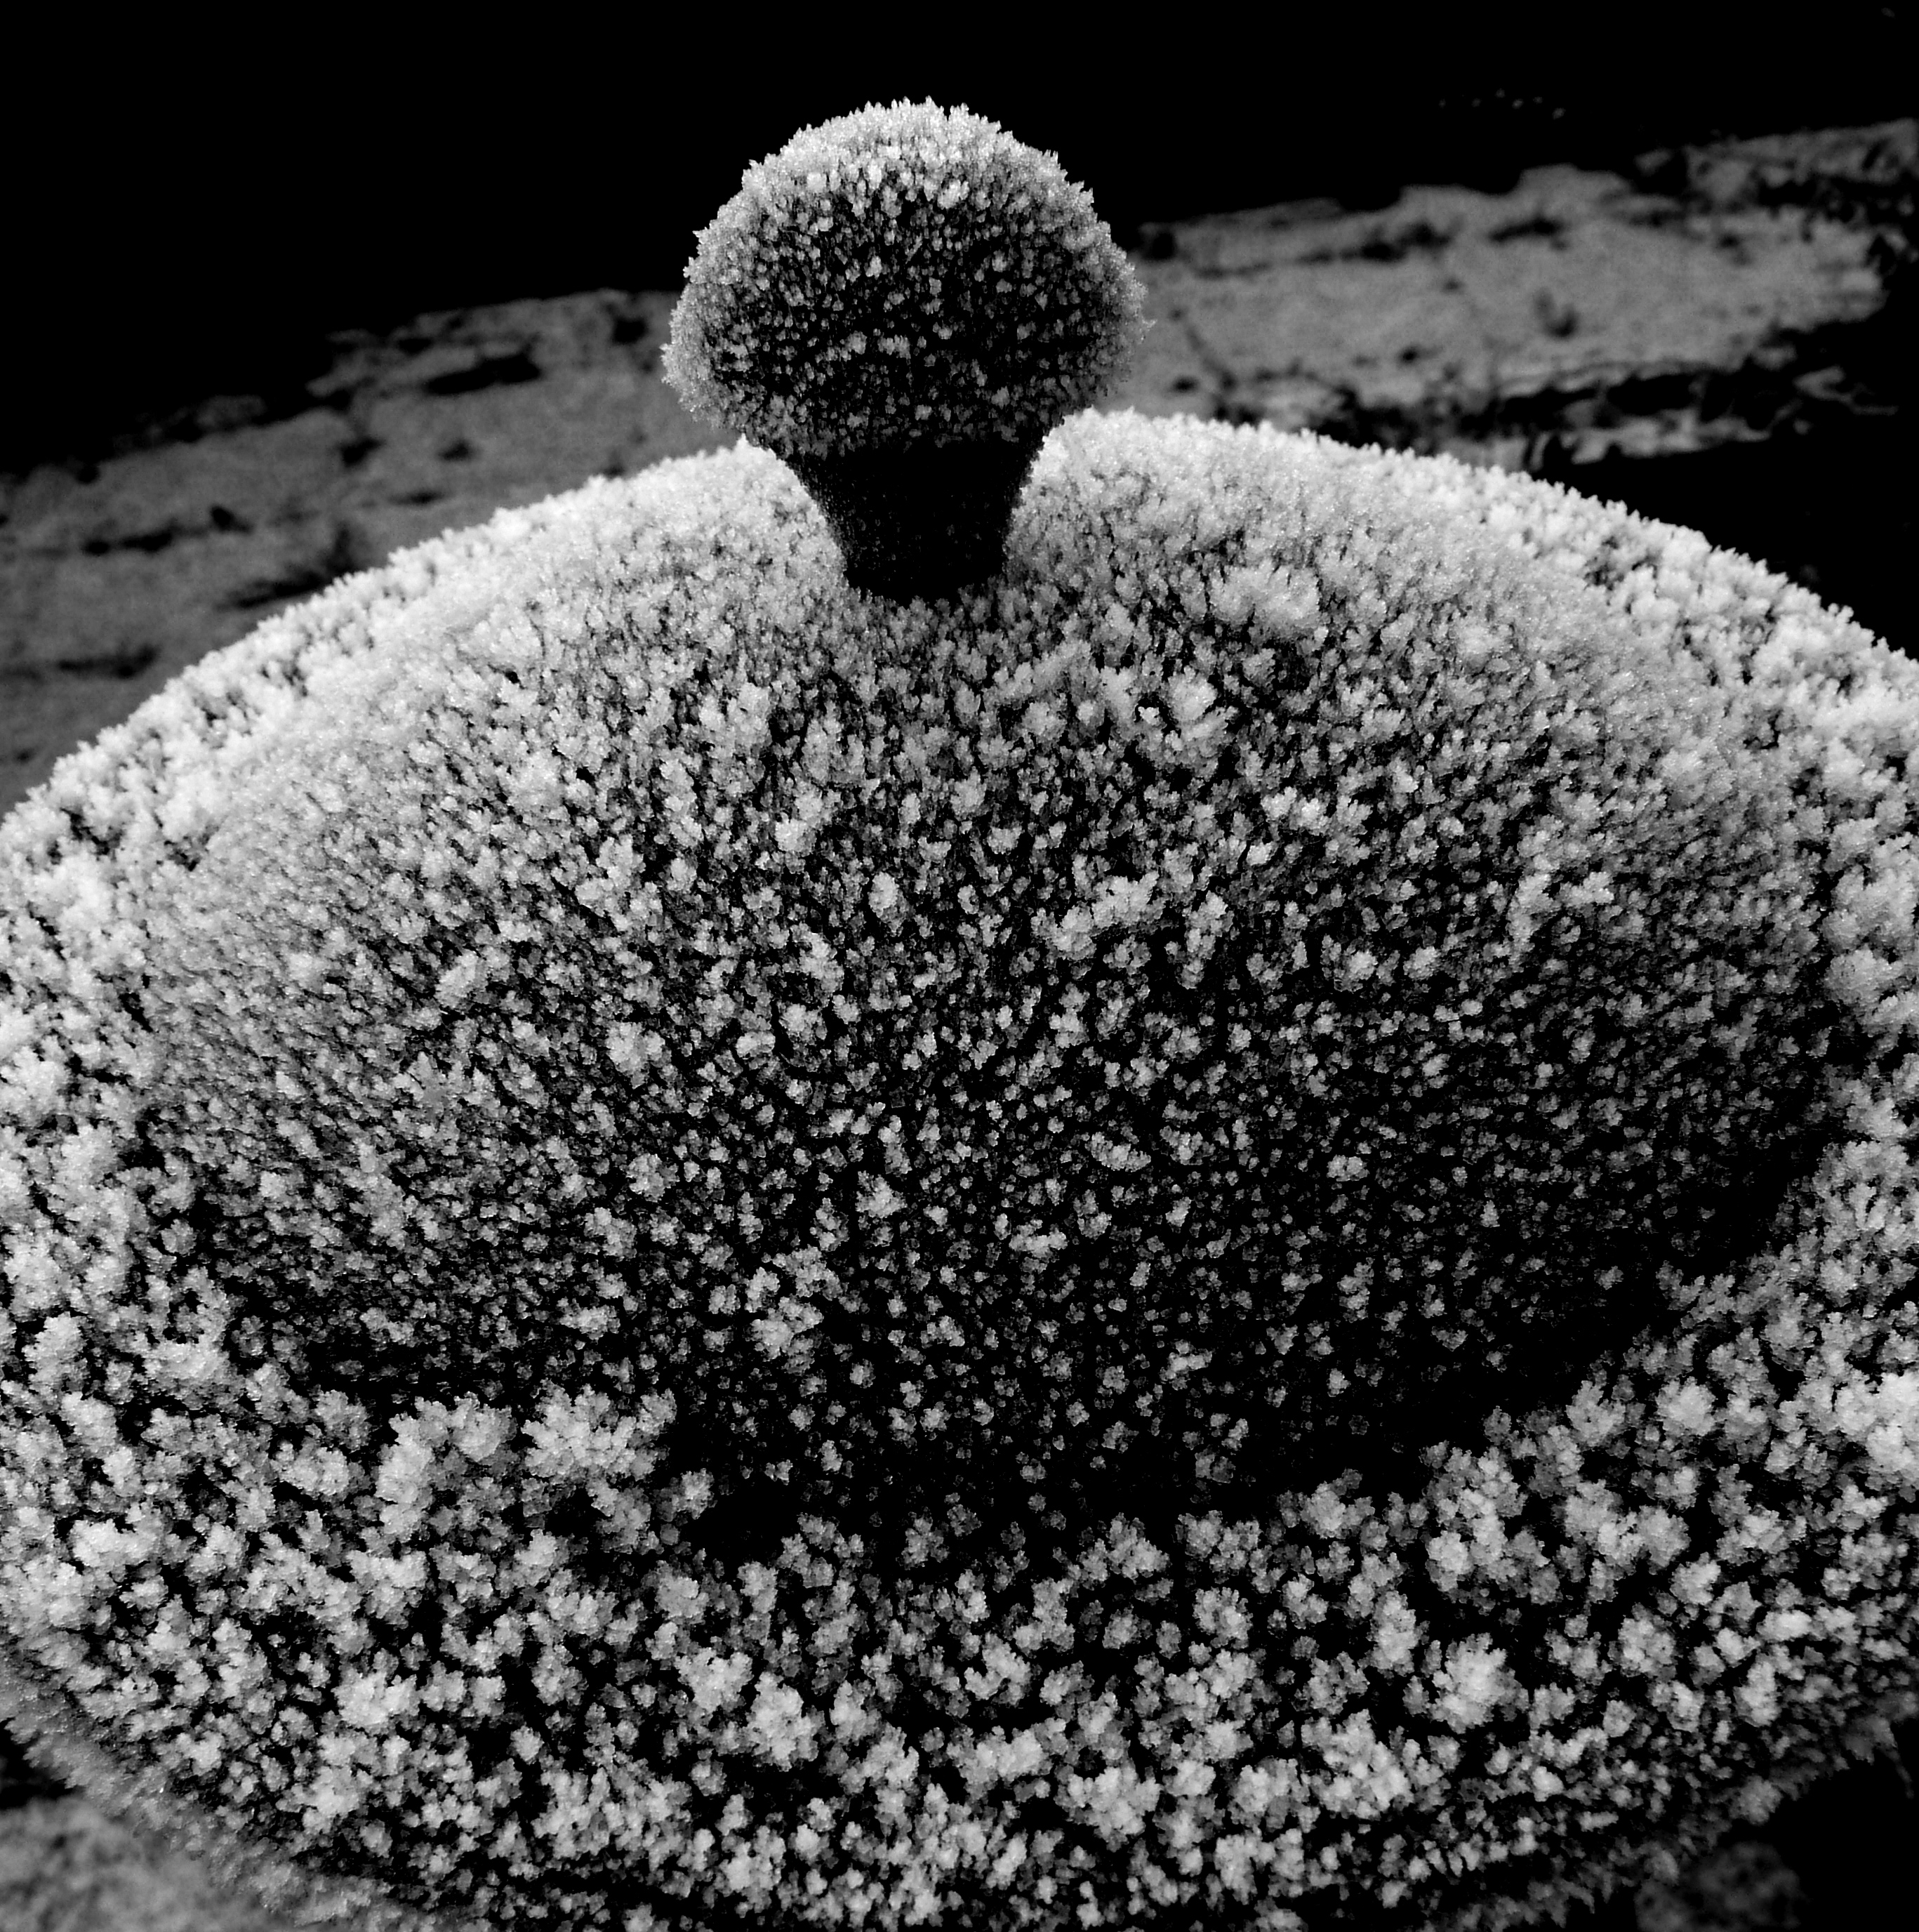
snow, black and white, white, photography, flower, frost, asphalt, soil, black, monochrome, circle, cool image, monochrome photography